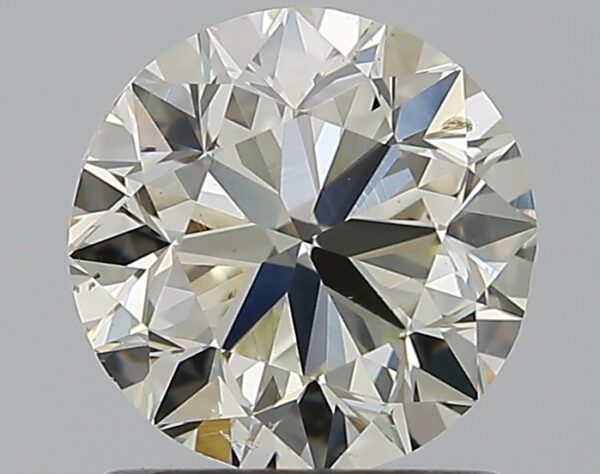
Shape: round
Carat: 1.2
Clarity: SI2
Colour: L
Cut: VG
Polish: EX
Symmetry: VG
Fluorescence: M
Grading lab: GIA
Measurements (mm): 6.52 x 6.61 x 4.25